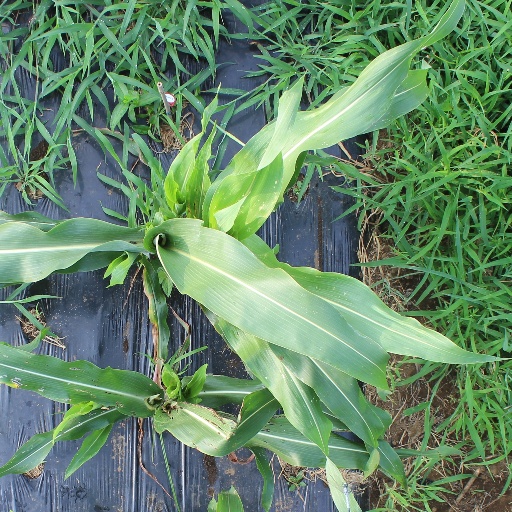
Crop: sorghum